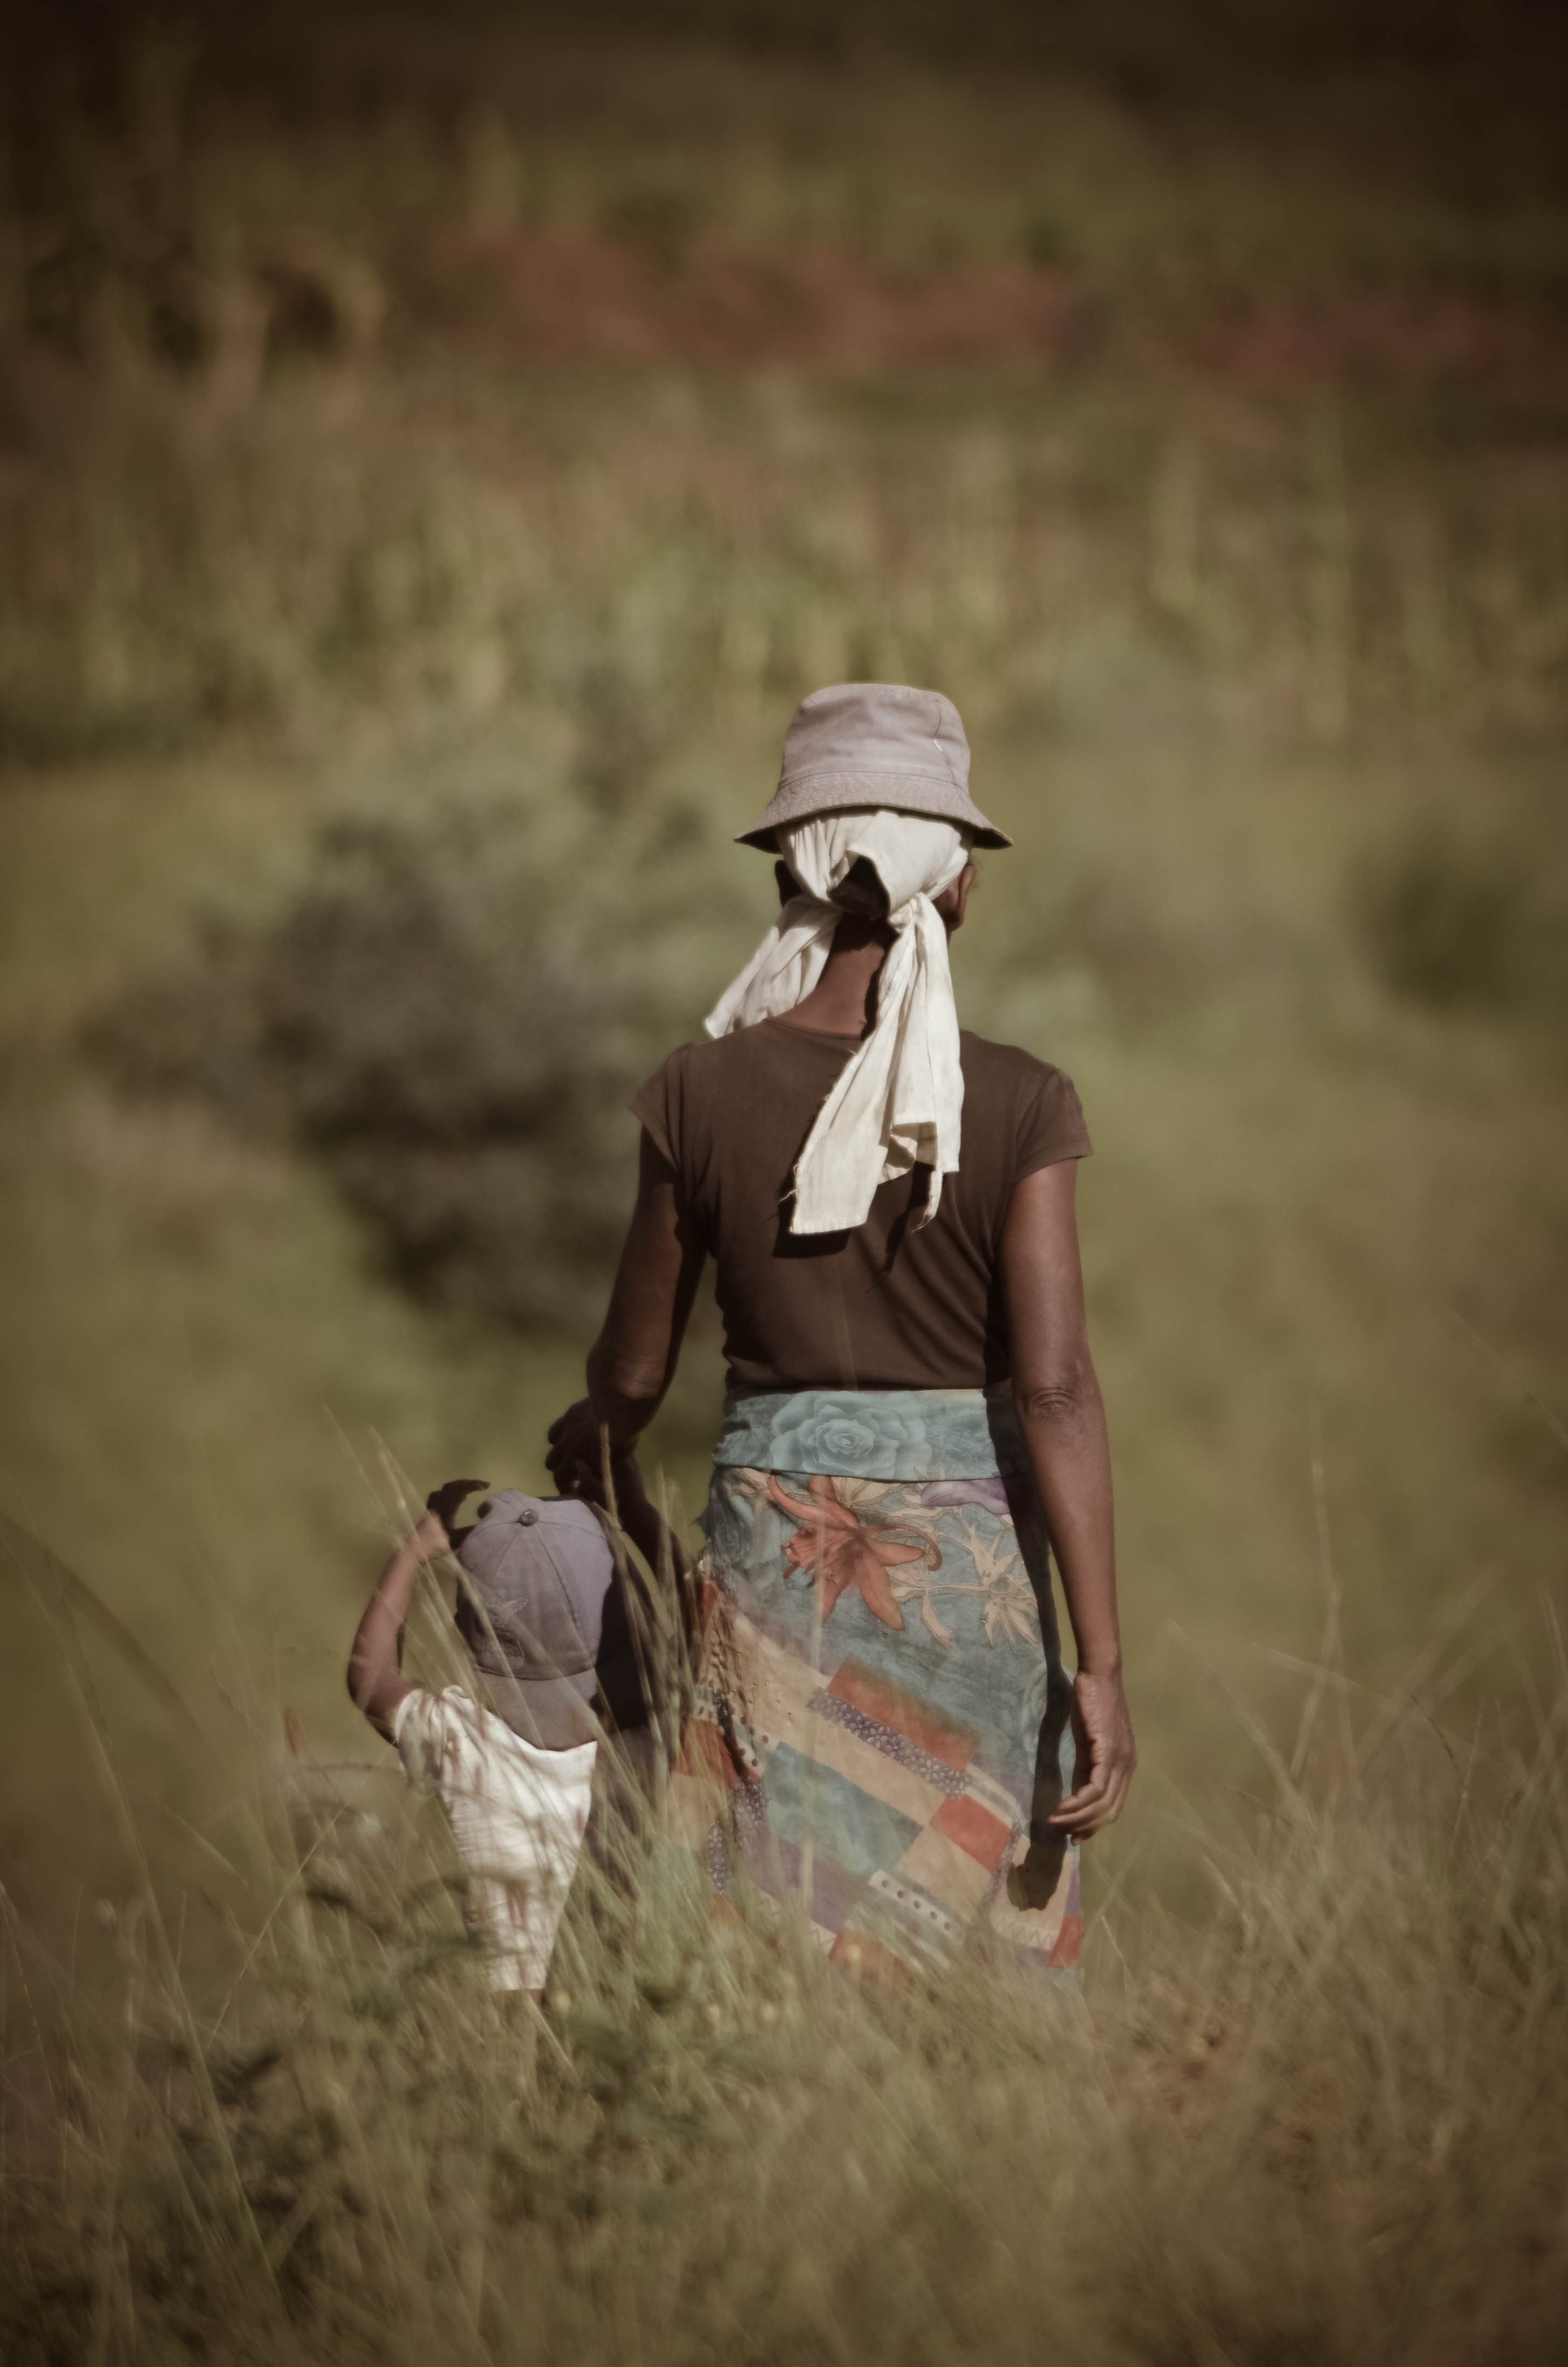
person, child, son, mother, madagascar, poverty, screenshot, from behind, poor people, child and mother, love of mother